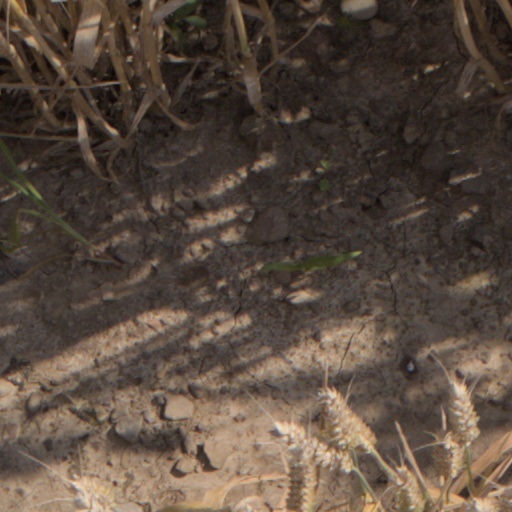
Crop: wheat